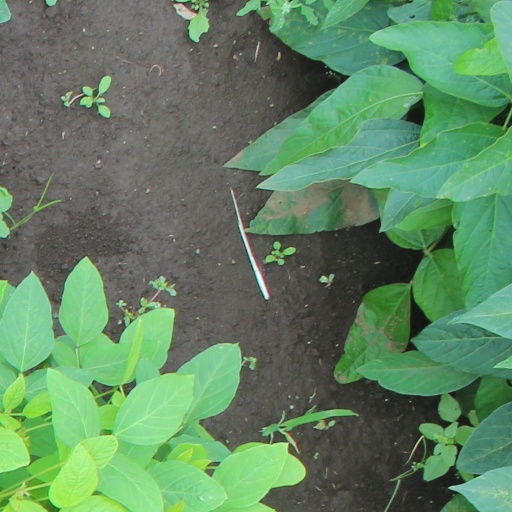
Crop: soybean